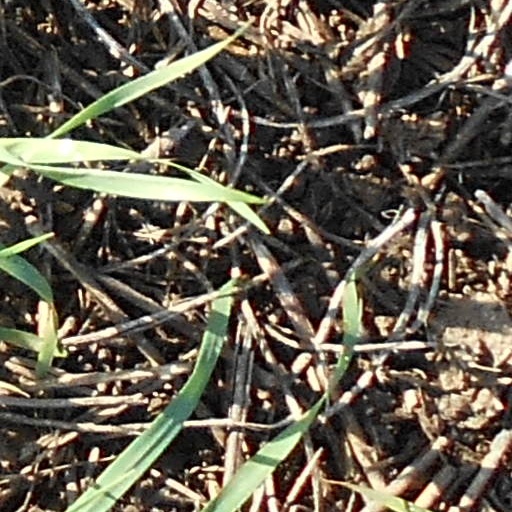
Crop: wheat